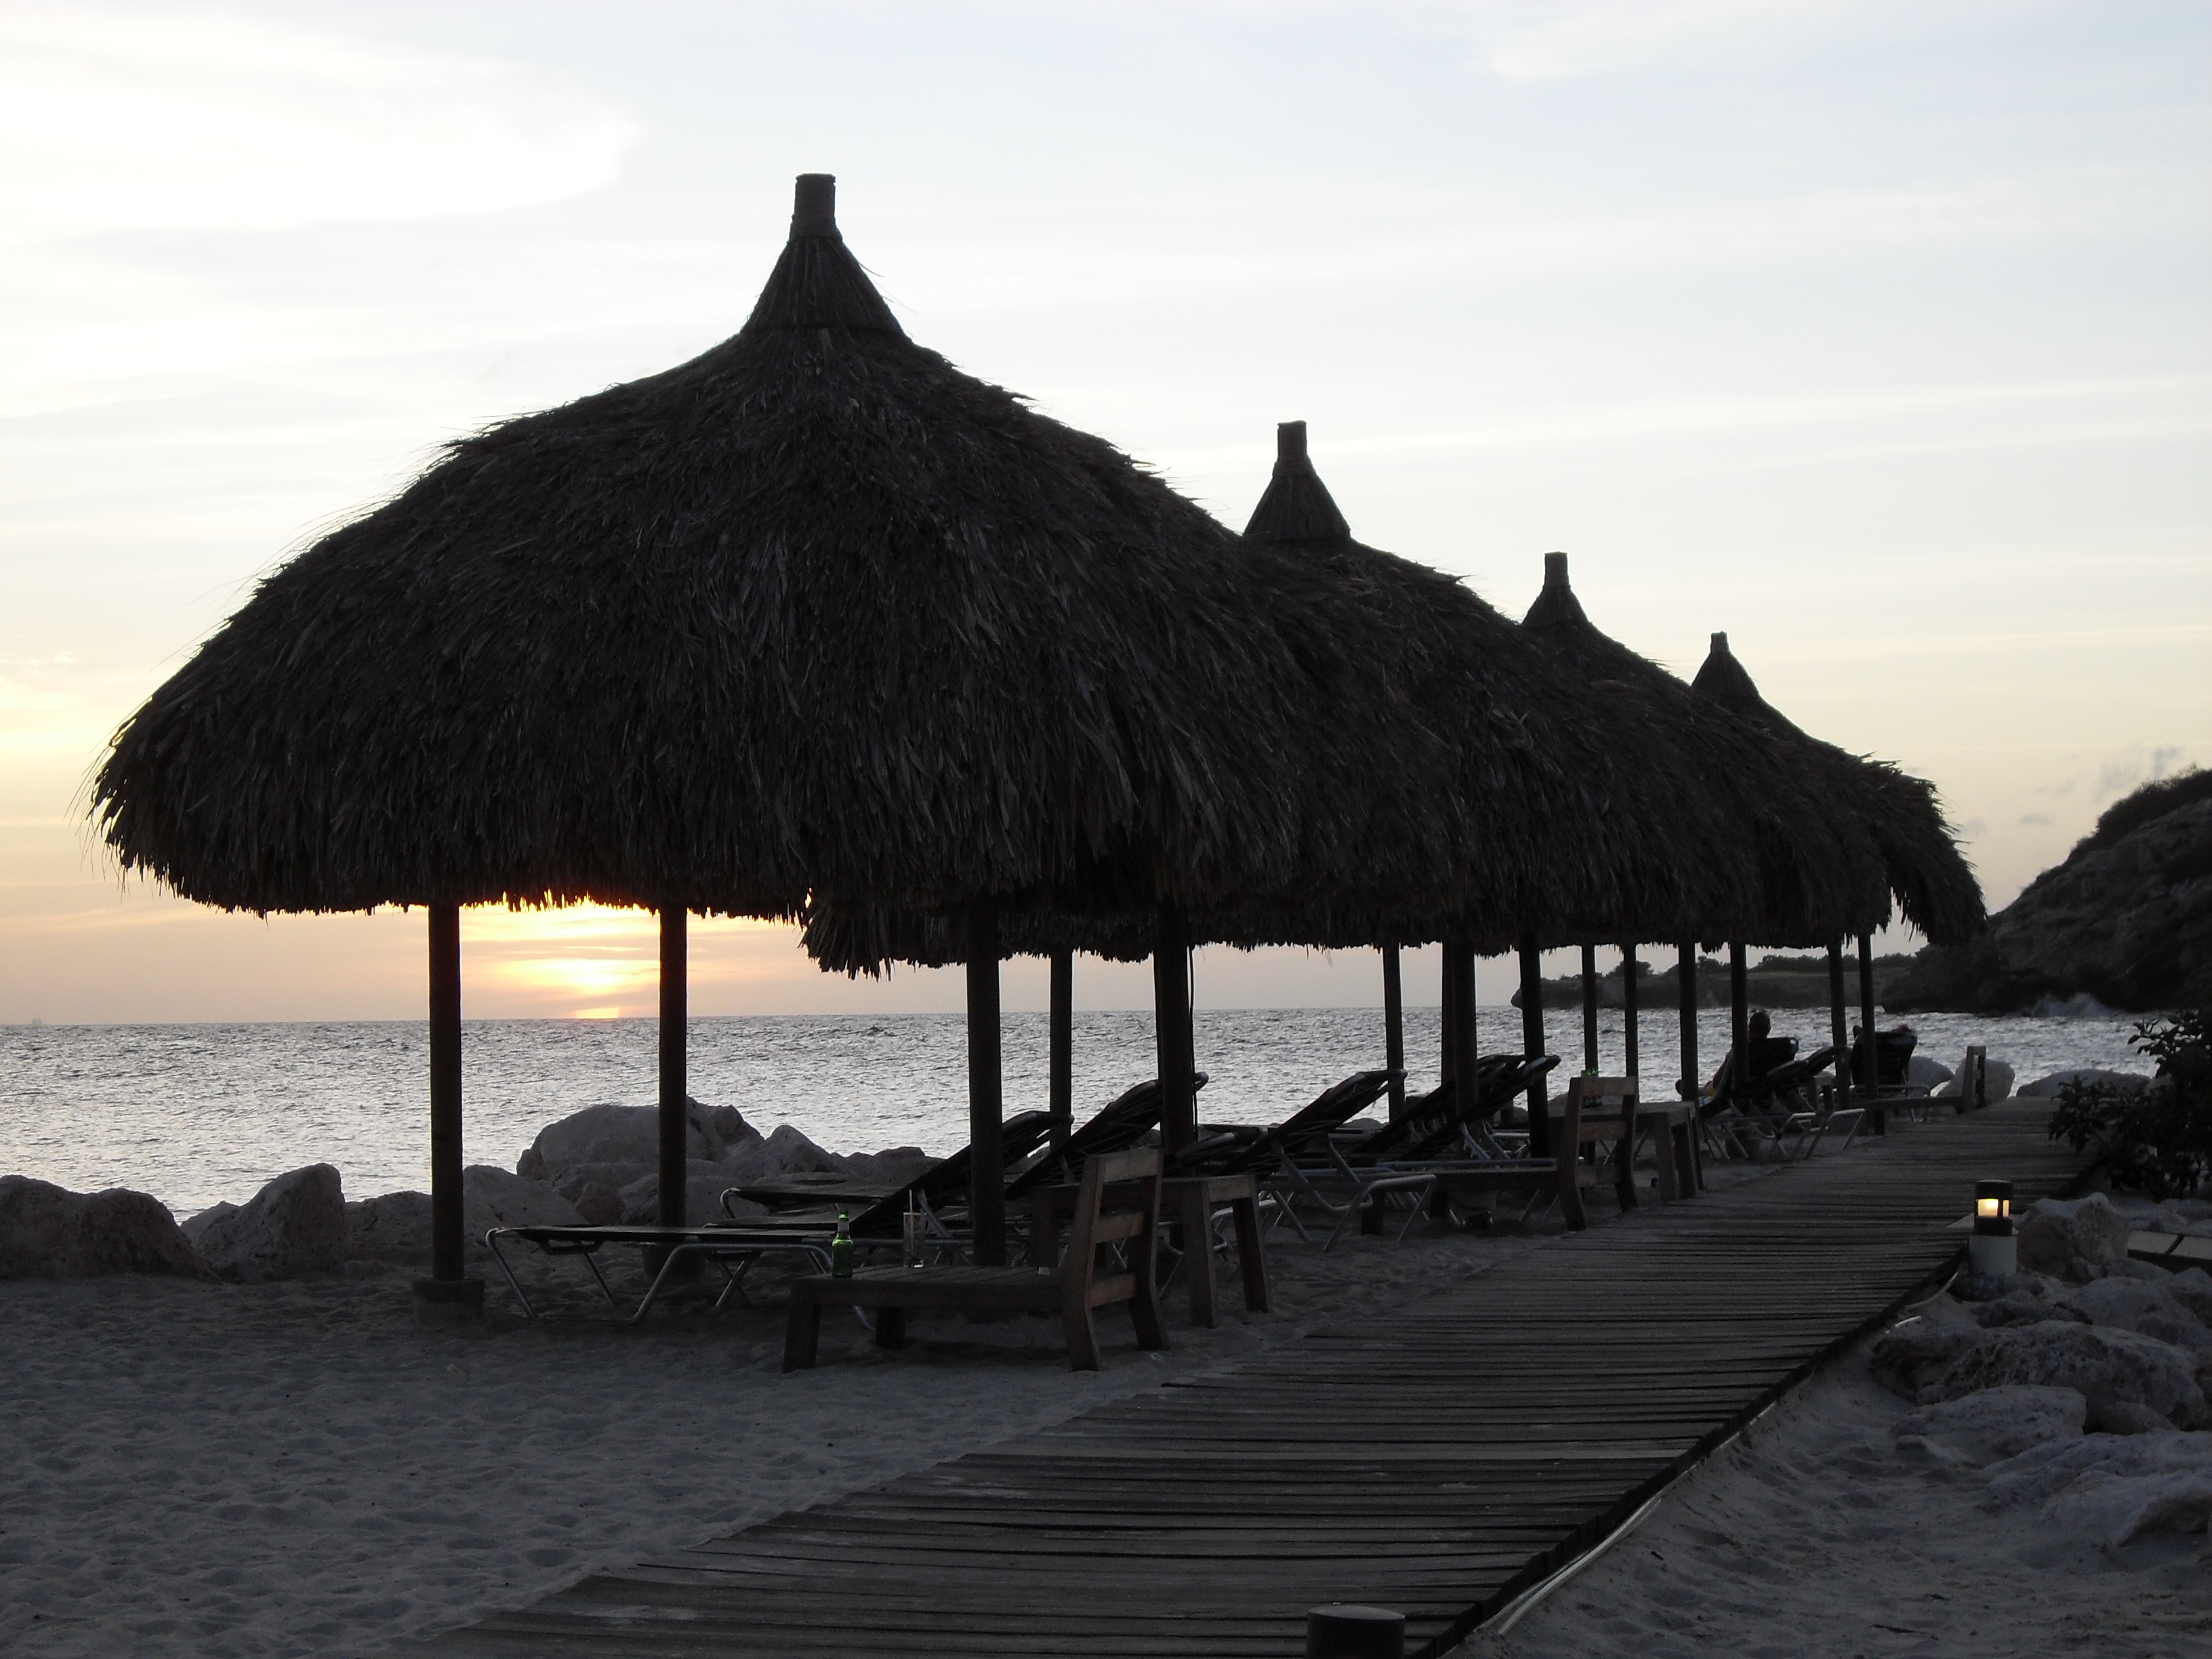
beach, sea, coast, rock, ocean, winter, sunset, morning, travel, dusk, evening, reflection, black, material, destinations, beach huts